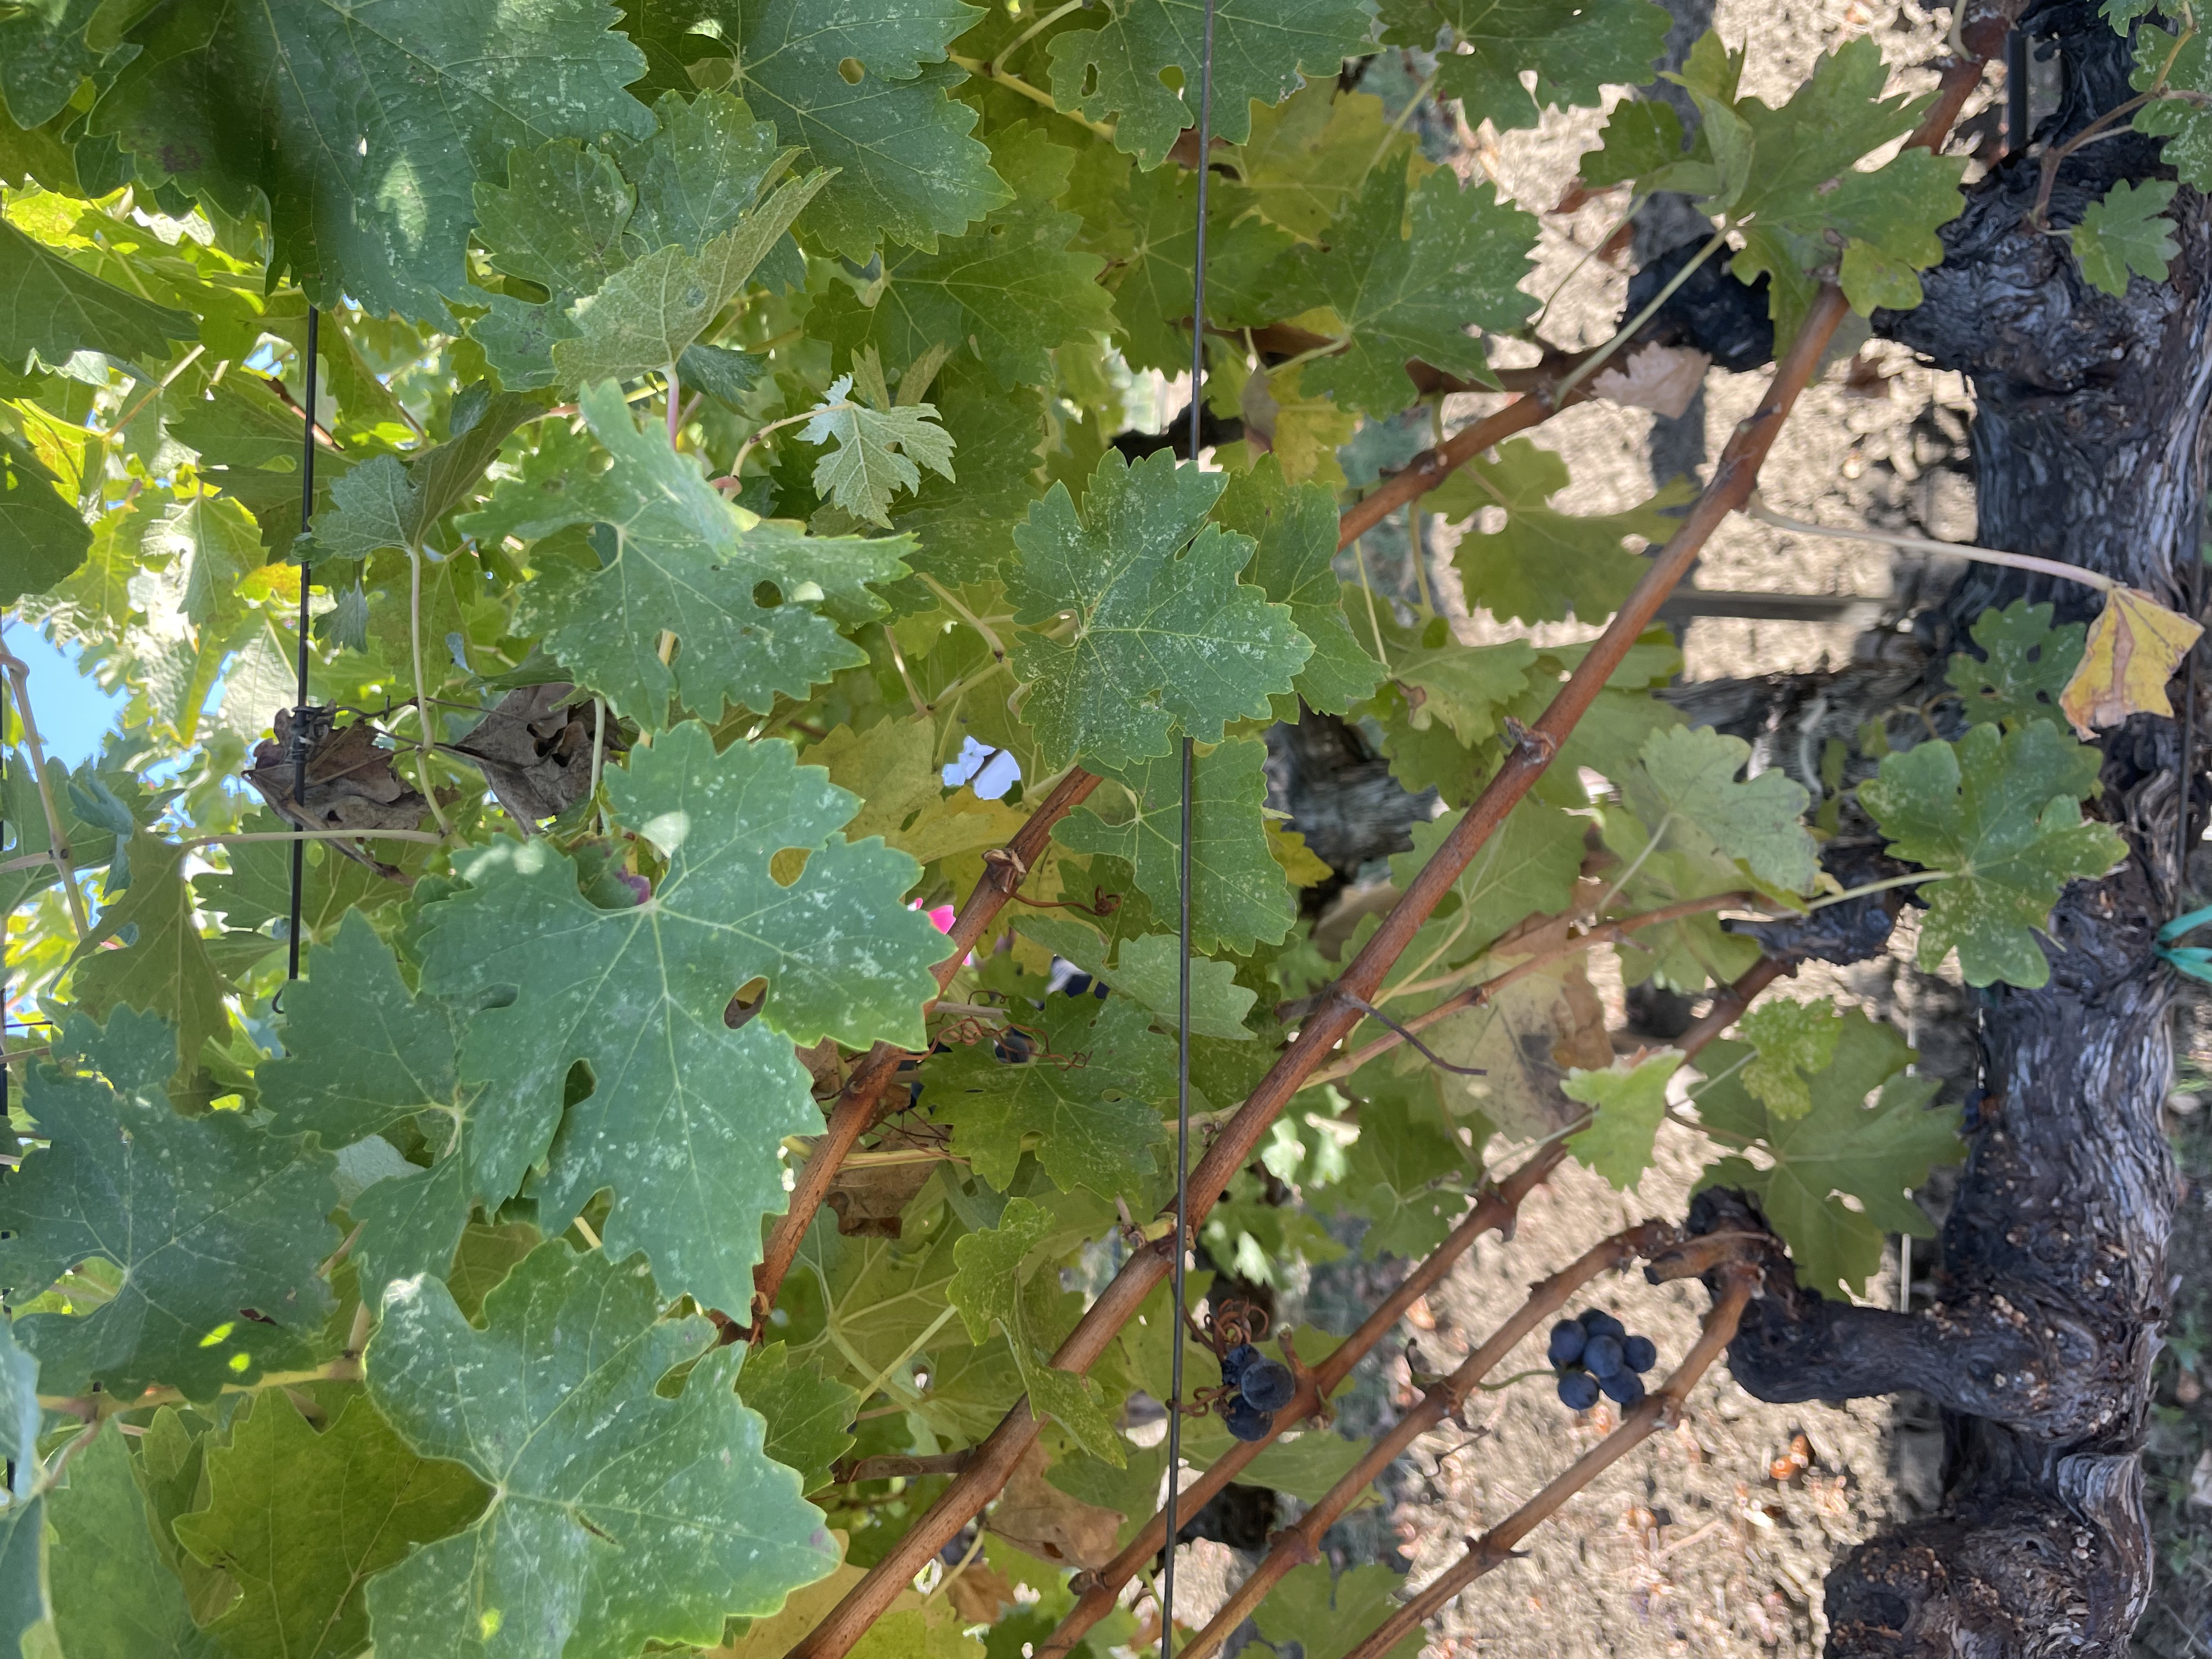
Label: No Virus